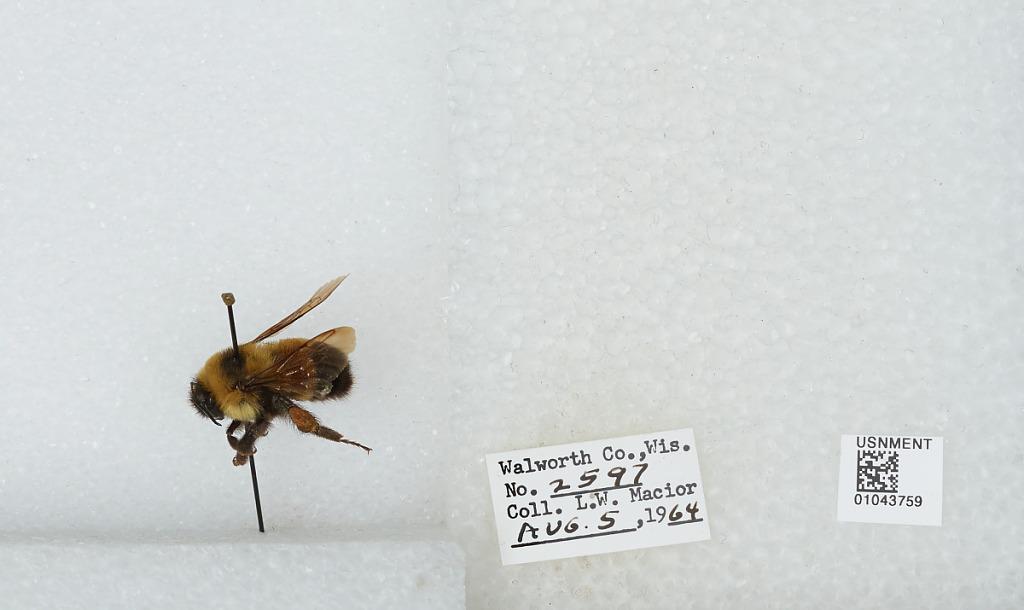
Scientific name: Bombus (Bombus) affinis Cresson
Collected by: L. Macior
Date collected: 1964-8-5
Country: United States
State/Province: Wisconsin
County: Walworth
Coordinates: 42.67, -88.54